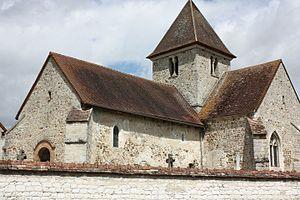
Granges-sur-Aube - Eglise Saint-Maurice Vue générale au Sud-Ouest
Granges-sur-Aube est une commune française, située dans le département de la Marne en région Grand Est.